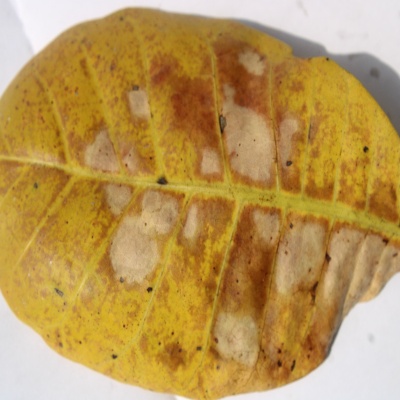
Crop: Cashew
Condition: anthracnose